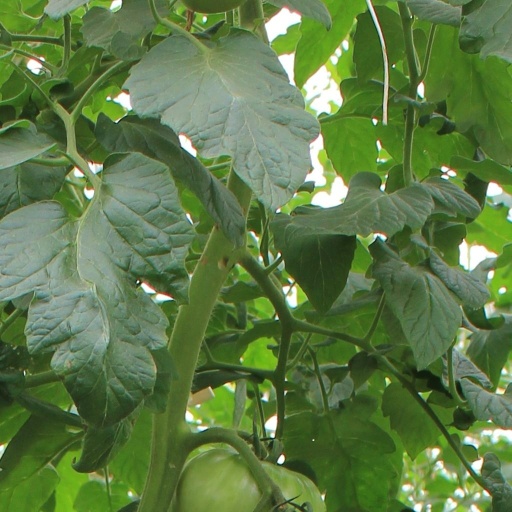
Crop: tomato